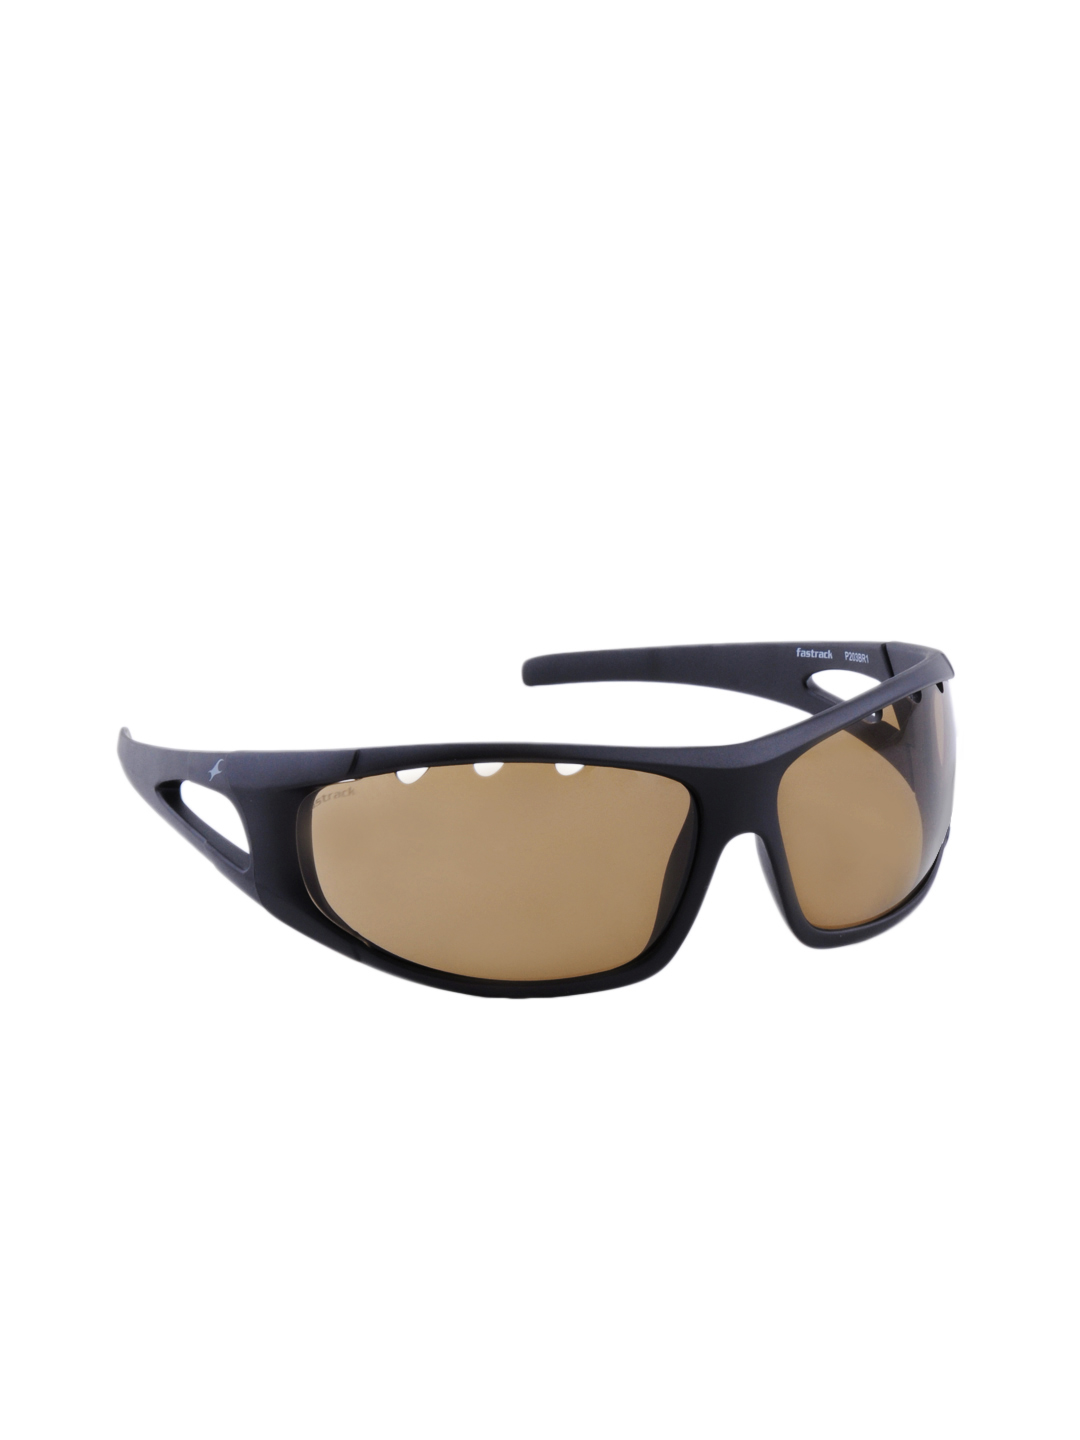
Fastrack Men Black UV Protected Sporty Sunglasses
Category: Accessories / Eyewear / Sunglasses
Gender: Men
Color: Black
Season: Winter 2016
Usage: Casual